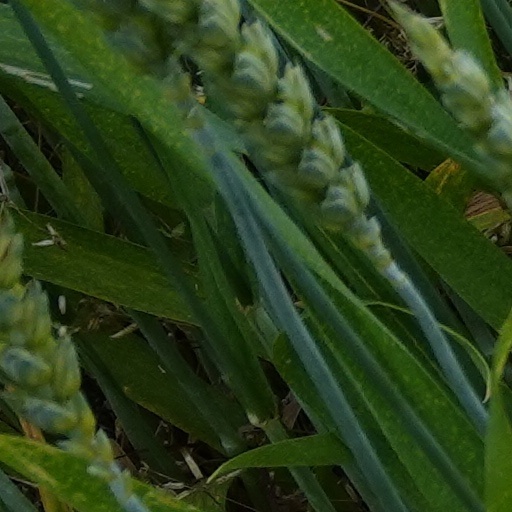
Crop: wheat